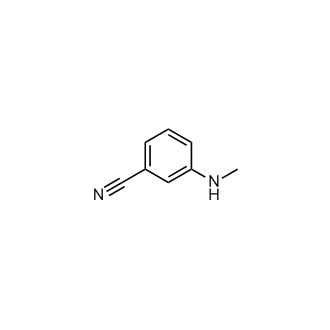
3-(Methylamino)benzonitrile
64910-52-7
Brand: Chemscene
Category: Hardware > Building Consumables > Chemicals > Ammonia